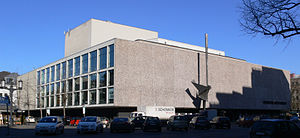
Deutsche Oper Berlin
Deutsche Oper Berlin i februar 2009
Deutsche Oper Berlin er et operahus i Berlin, beliggende i Bismarckstrasse i ortsteilen Charlottenburg i bydelen Charlottenburg-Wilmersdorf.